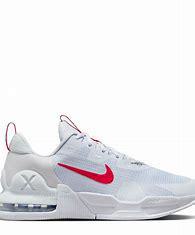
Brand: Nike
Model: Air Max Alpha 5